Construction waste

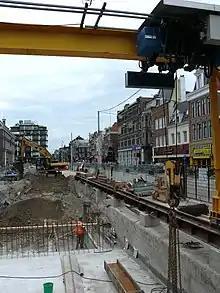
Construction site in Amsterdam

Steel is used as reinforcement and structural integrity in the vast majority of construction projects. The main reasons steel is wasted on a site is due to irresponsible beam cutting and fabrication issues. The worst sites usually end up being the ones that do not have adequate design details and standards, which can result in waste due to short ends of bars being discarded due to improper planning of cuts. Many companies now choose to purchase preassembled steel reinforcement pieces. This reduces waste by outsourcing the bar cutting to companies that prioritize responsible material use.